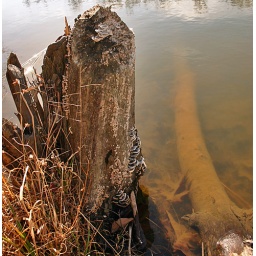
Most all of the trees near the lake had destroyed.